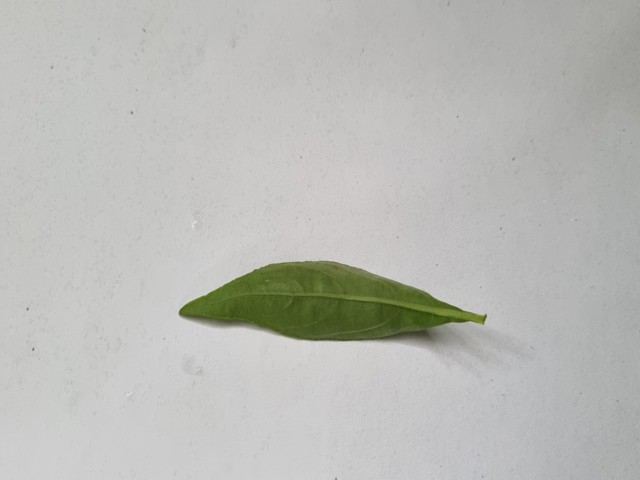
Plant: kalomegh